Human evolution

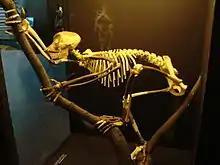
Reconstructed tailless "Proconsul" skeleton

In the Early Miocene, about 22 million years ago, the many kinds of arboreally-adapted (tree-dwelling) primitive catarrhines from East Africa suggest a long history of prior diversification. Fossils at 20 million years ago include fragments attributed to "Victoriapithecus", the earliest Old World monkey. Among the genera thought to be in the ape lineage leading up to 13 million years ago are "Proconsul", "Rangwapithecus", "Dendropithecus", "Limnopithecus", "Nacholapithecus", "Equatorius", "Nyanzapithecus", "Afropithecus", "Heliopithecus", and "Kenyapithecus", all from East Africa.